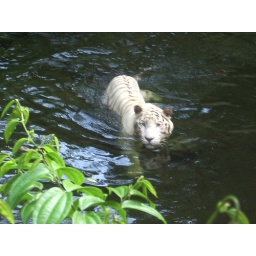
let's see, girl in blue or man in green...